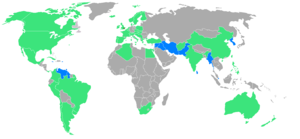
Les Jeux olympiques d'été de 1948, jeux de la XIVᵉ olympiade de l'ère moderne ont été célébrés à Londres, au Royaume-Uni du 29 juillet au 14 août 1948. Ce fut les premiers jeux organisés après ceux de Berlin en 1936. Les Jeux olympiques de 1940 avaient été programmés à Tokyo puis à Helsinki mais la Seconde Guerre mondiale avait contraint à leur annulation. Ceux de 1944 prévus à Londres connurent le même sort.